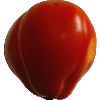
Label: Tomato 1